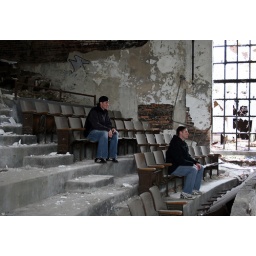
My brother and I sitting in the balcony of the auditorium. Long abandoned Gary Methodist Church. Gary, Indiana. October 2009